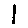
Label: 1